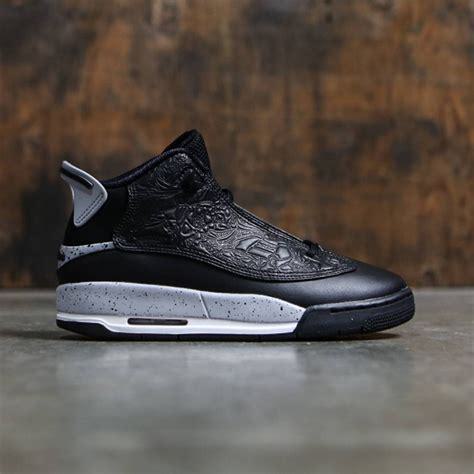
Brand: Jordan
Model: Dub Zero